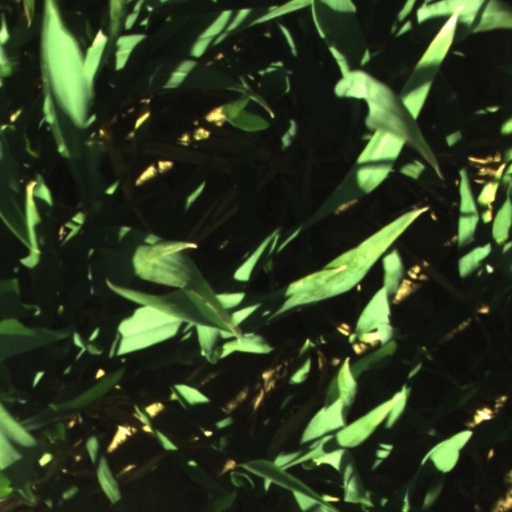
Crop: wheat